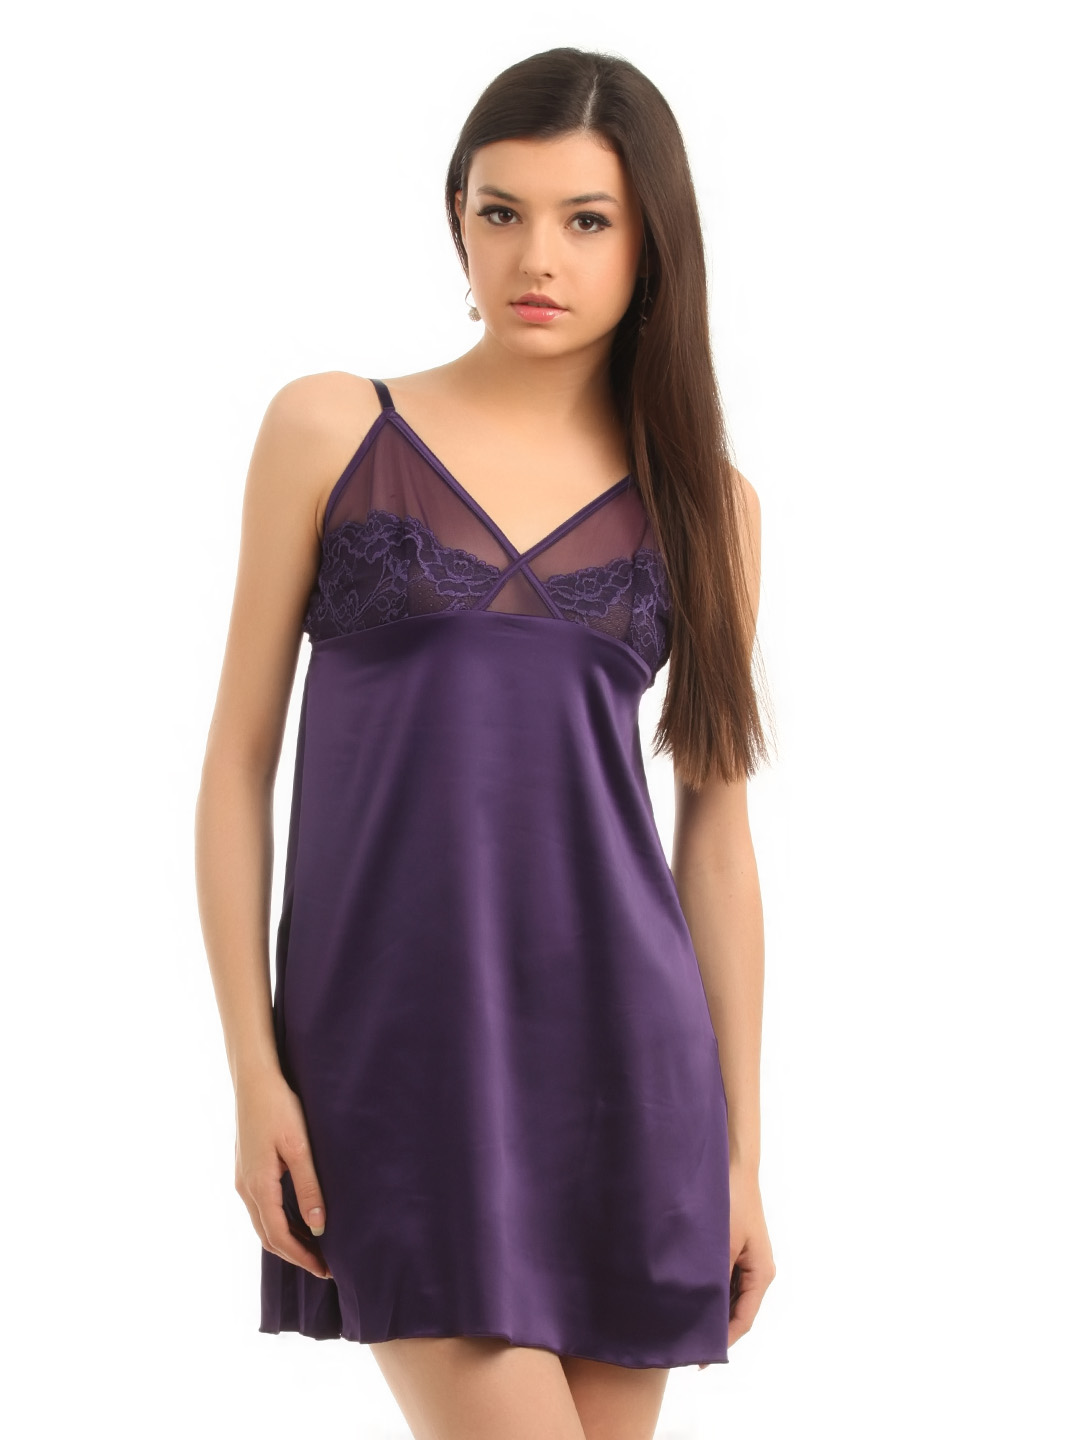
Enamor Women Purple Nightdress
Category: Apparel / Loungewear and Nightwear / Nightdress
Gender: Women
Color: Purple
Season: Summer 2017
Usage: Casual